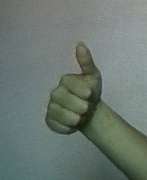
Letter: aleff